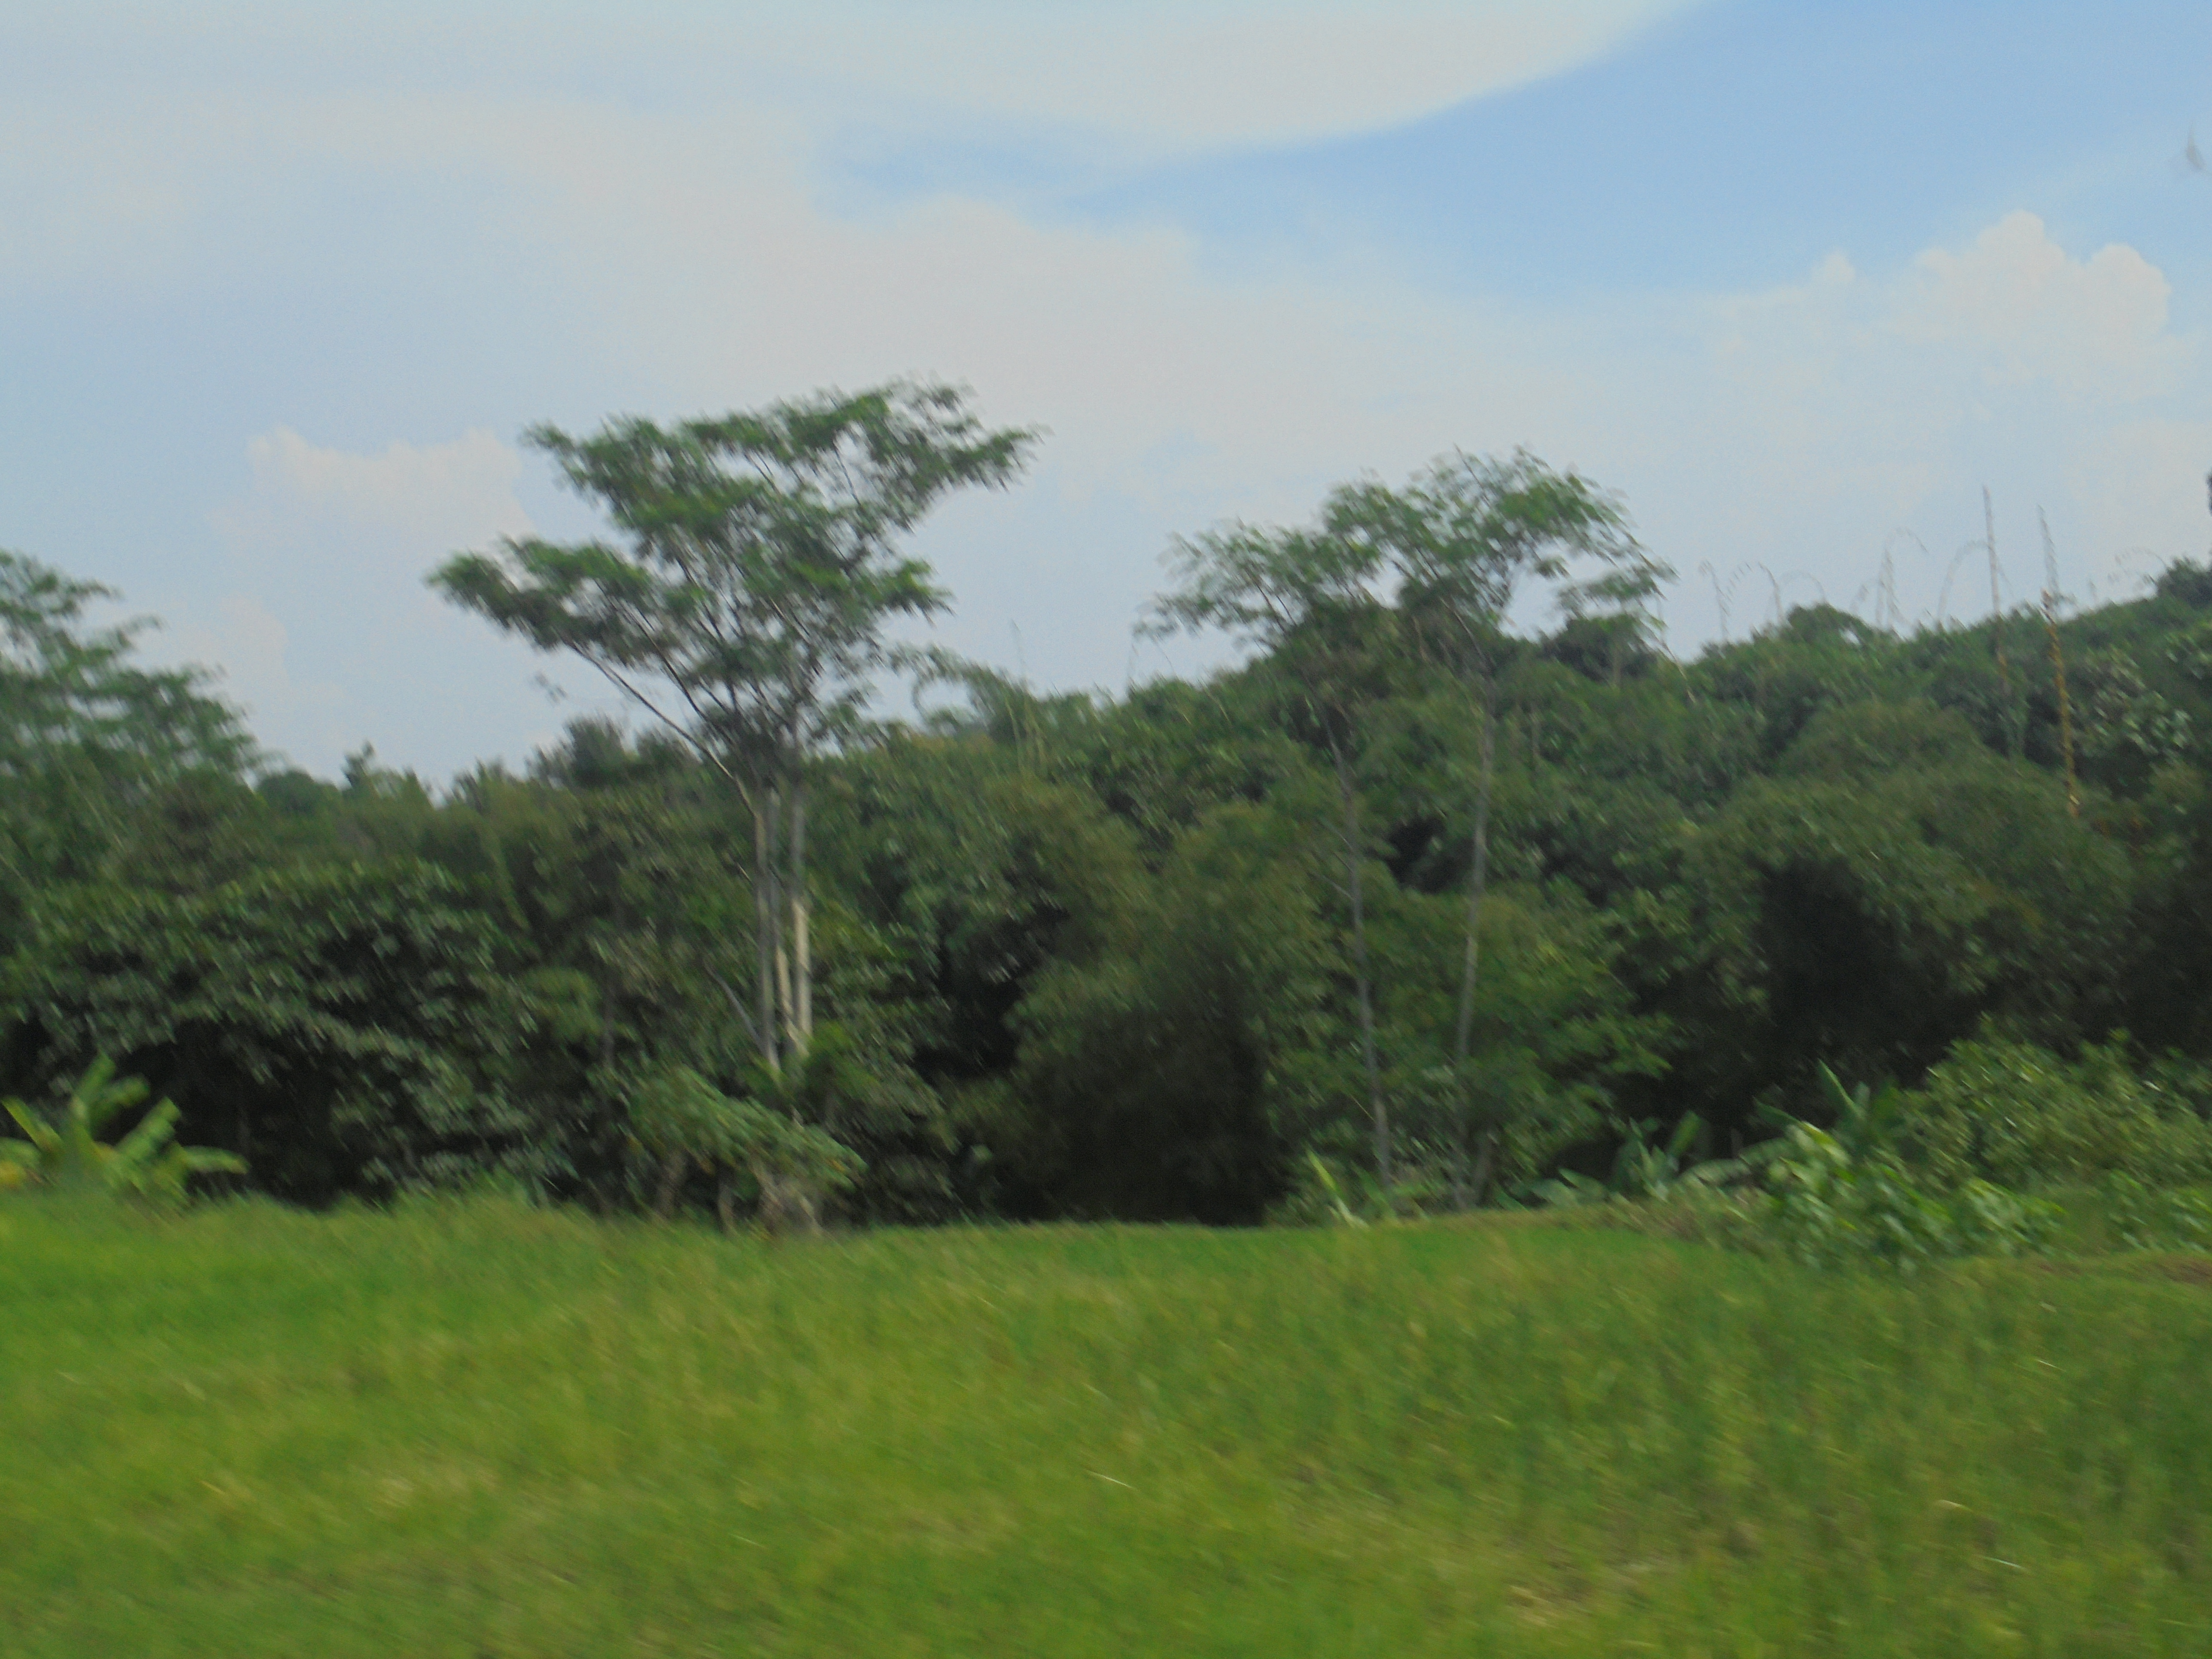
semak, hutan, Sawah, vegetation, grassland, pasture, nature, natural environment, nature reserve, natural landscape, land lot, meadow, green, tree, prairie, field, plain, grass, plant community, biome, rural area, shrubland, grass family, forest, hill, savanna, jungle, leaf, ecoregion, landscape, hill station, farm, rainforest, plant, plantation, wildlife, temperate broadleaf and mixed forest